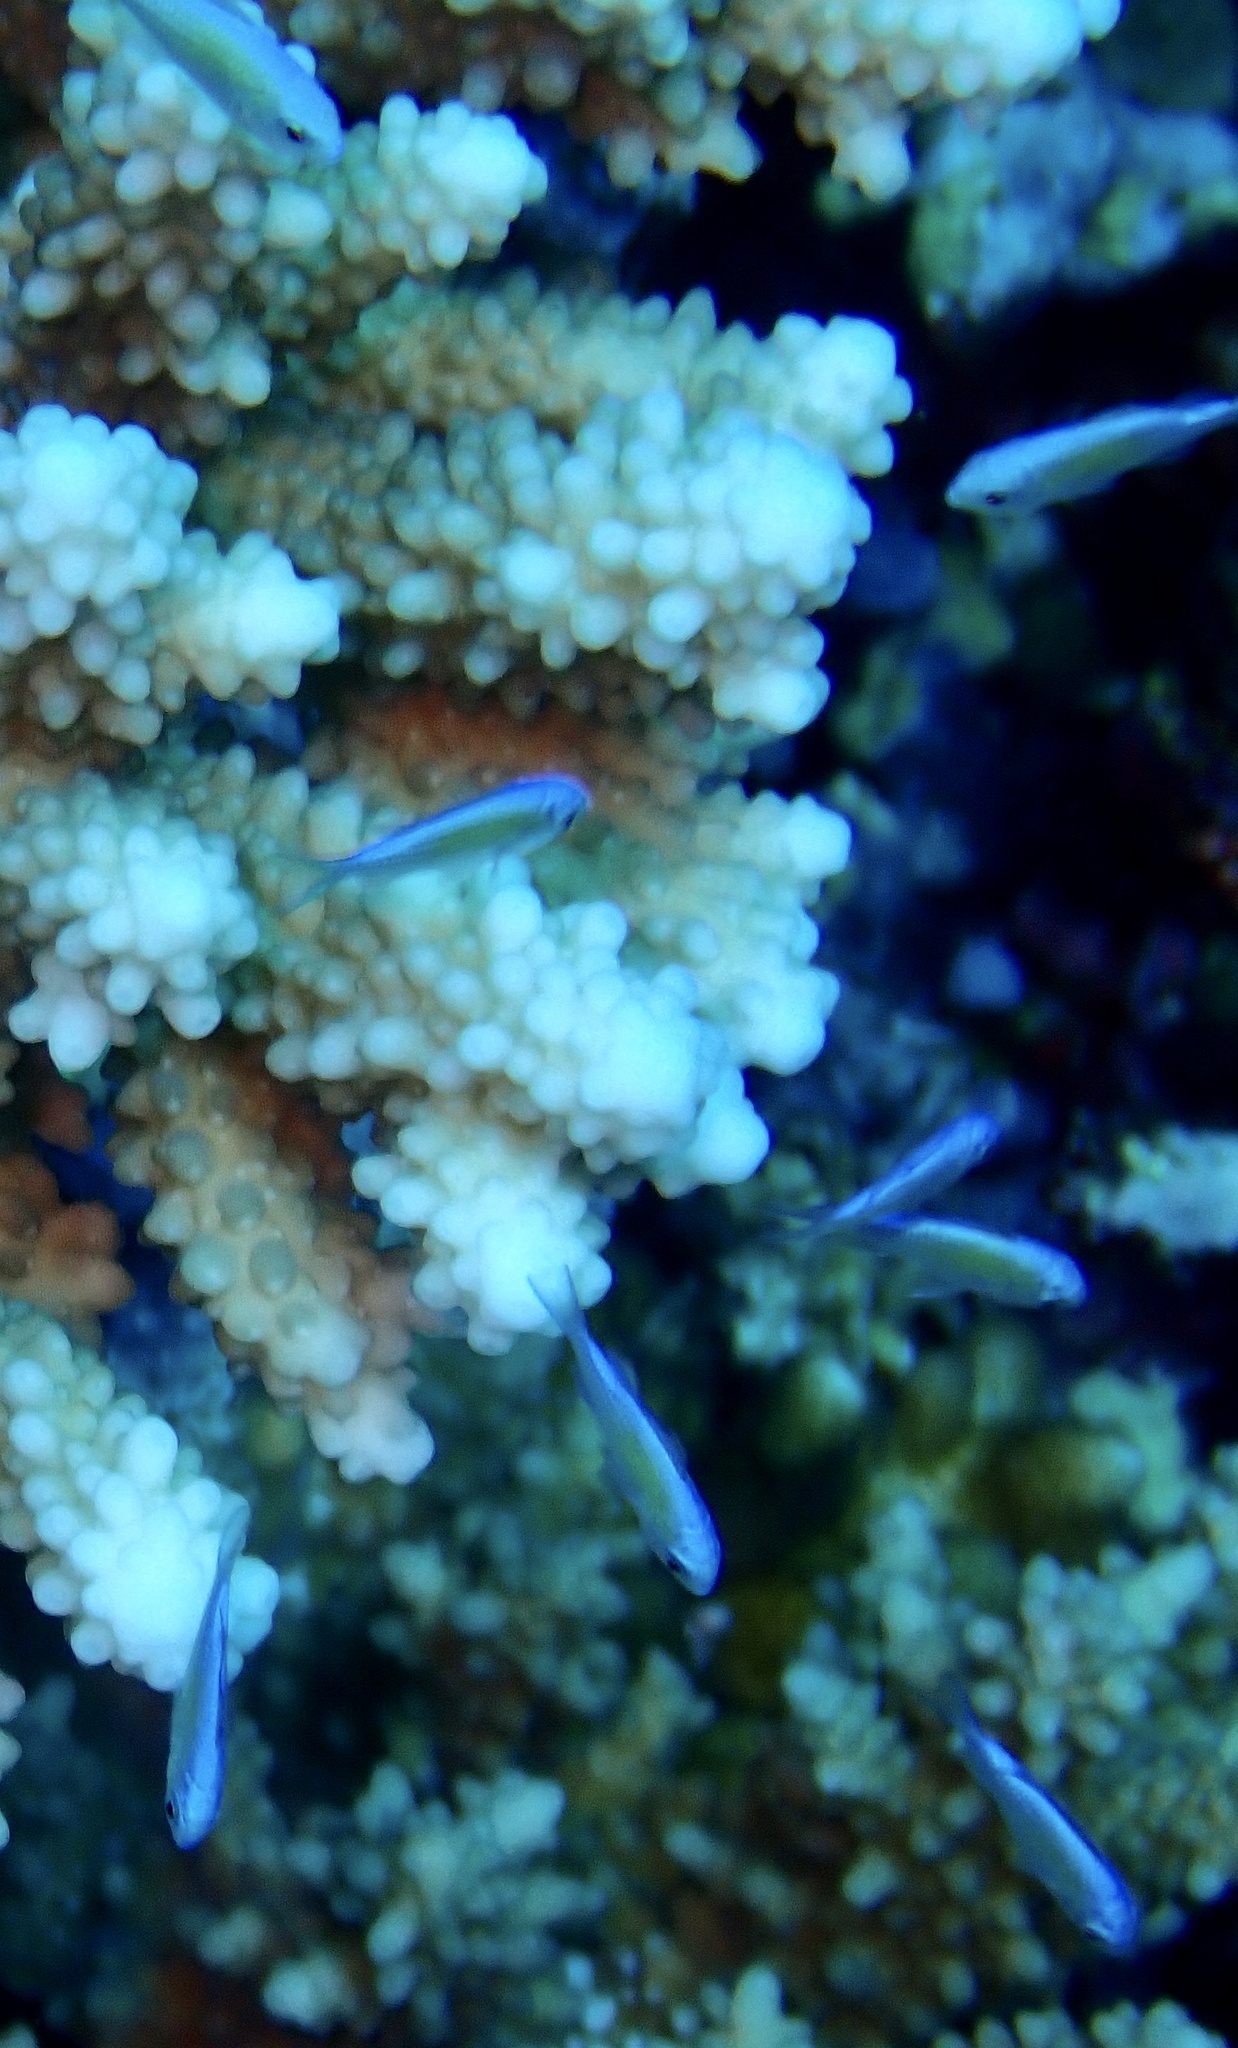
Chromis viridis (Blue-green Chromis)